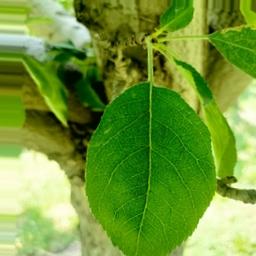
Label: Healthy